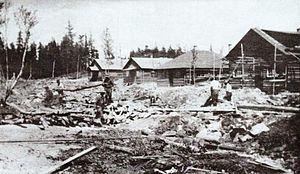
Bourlamaque, 1935, construction des maisons, des égouts et des aqueducs
Le Village minier de Bourlamaque est un site historique classé le 1ᵉʳ juin 1979 par le ministère des Affaires culturelles du Québec en vertu de la Loi sur les biens culturels.